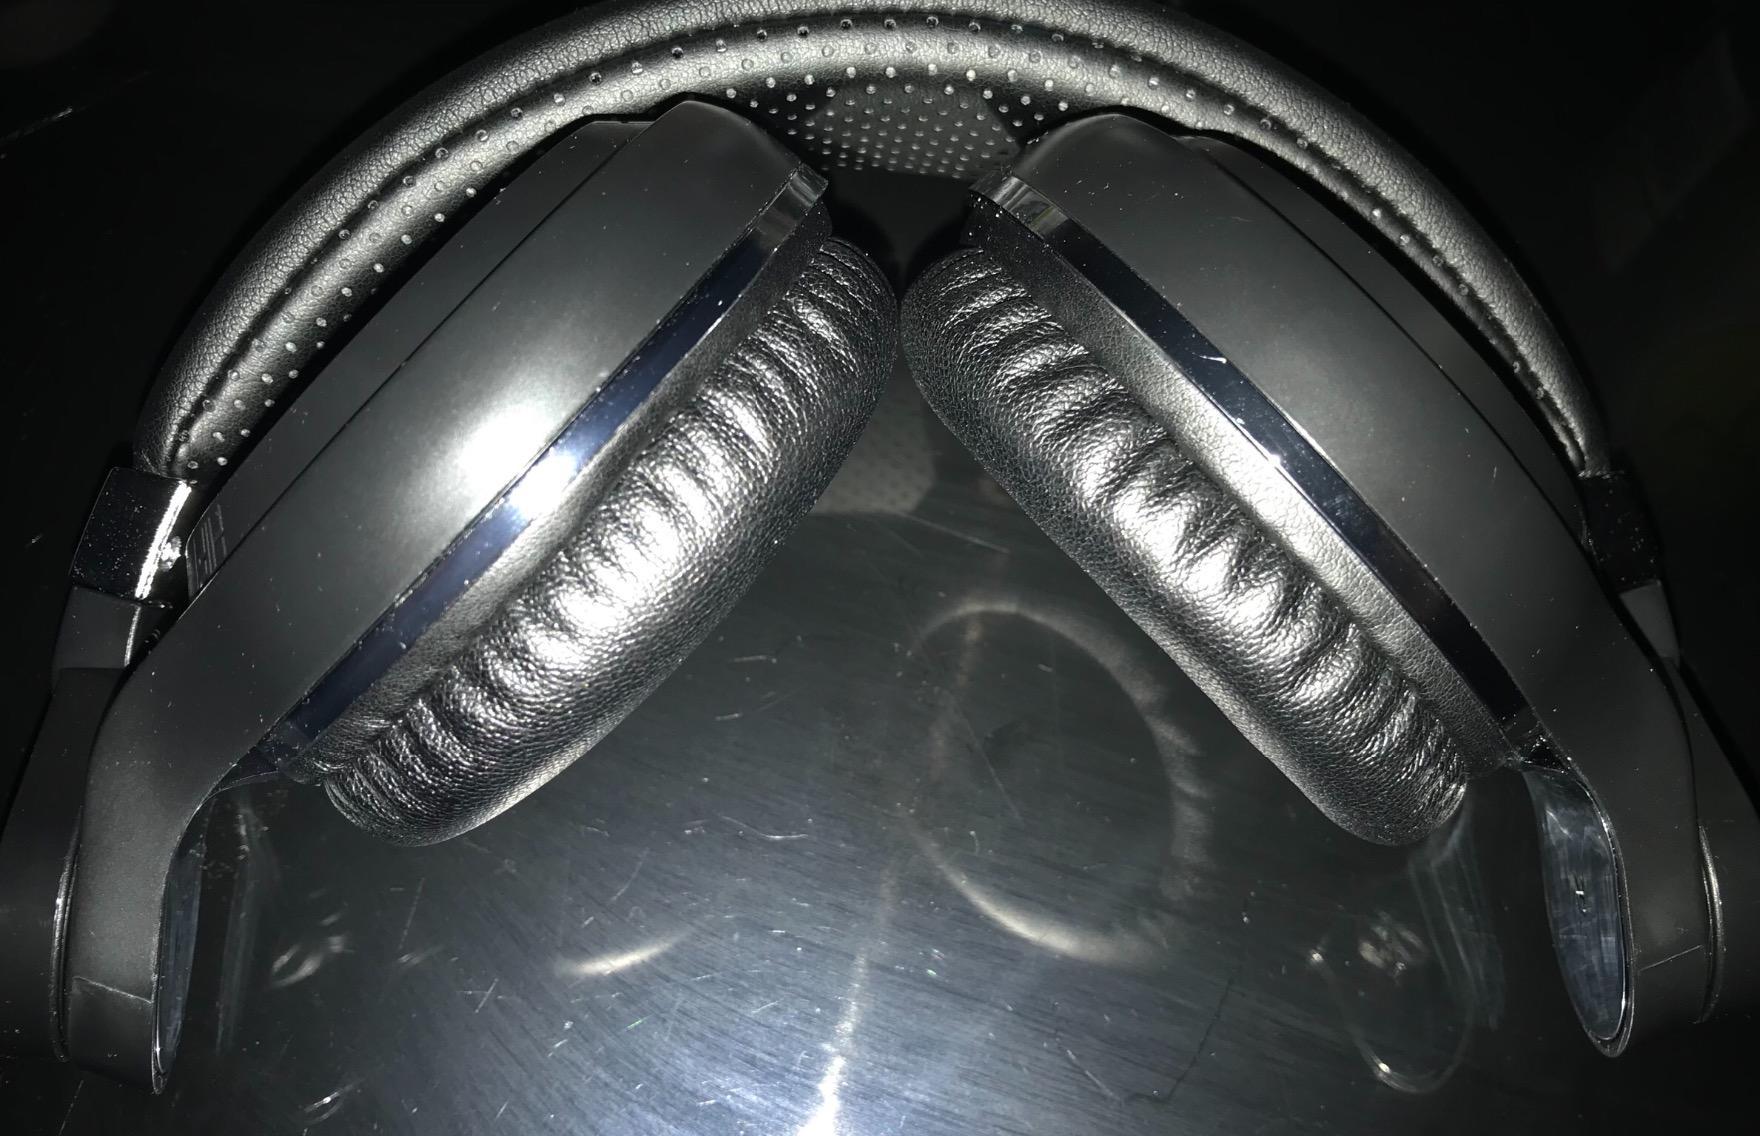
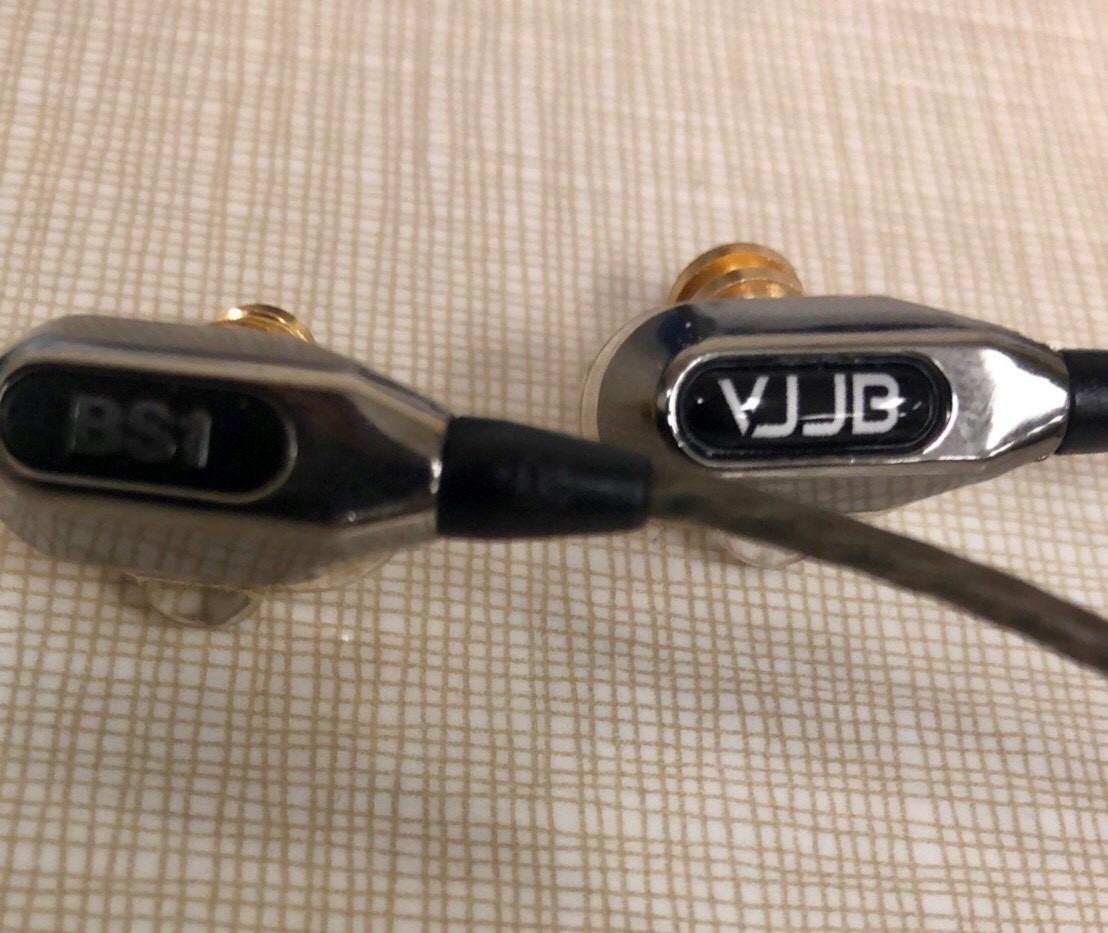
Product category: headphones
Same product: no